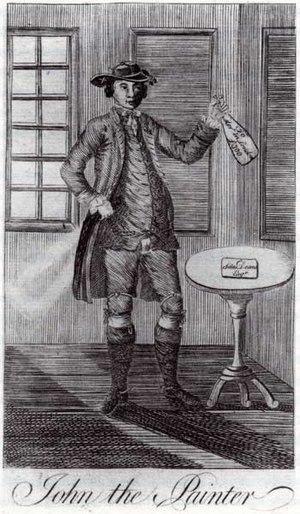
James Aitken, plus connu sous le nom de John the Painter, est un mercenaire qui a commis des actes de sabotage dans les chantiers navals de la Royal Navy pendant la guerre d'indépendance américaine en 1776.